Silver Spring, Maryland

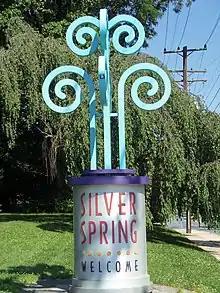
A Silver Spring welcome sign on Georgia Avenue in June 2012

Downtown Silver Spring hosts several entertainment, musical, and ethnic festivals, the most notable of which are the Silverdocs documentary film festival held each June and hosted by Discovery Communications and the American Film Institute, an annual Thanksgiving Day Parade (Saturday before Thanksgiving) for Montgomery County. The Silver Spring Jazz Festival is the largest annual event, drawing people to the free festival held on the second Saturday in September. Featuring local jazz artists and a battle of high school bands, the Silver Spring Jazz Festival has featured Wynton Marsalis, Arturo Sandoval, Sérgio Mendes, Aaron Neville, the Mingus Big Band, the Fred Wesley Group, and other jazz music artists.